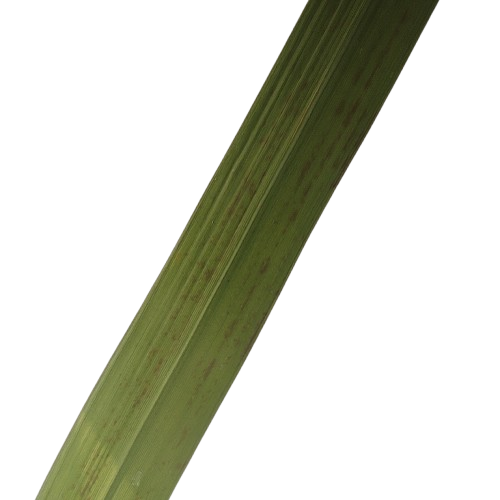
Label: Rice Tungro